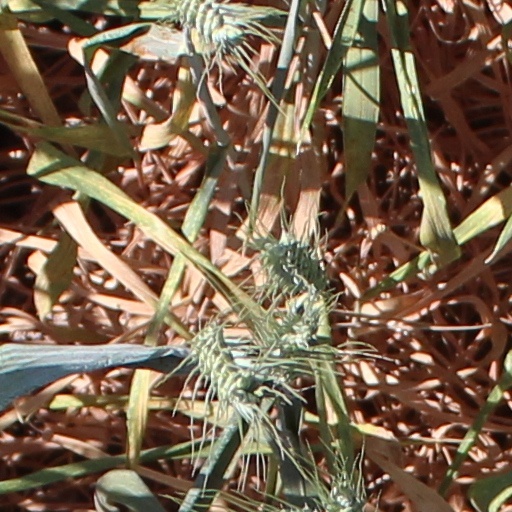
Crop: wheat